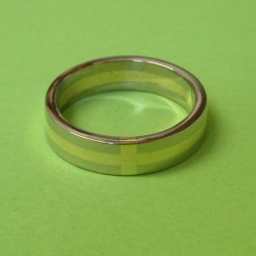
Amanda commissioned this ring for her husband. An 18k yellow gold cross encased in 18k white gold.